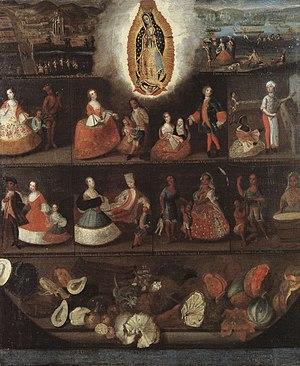
Mestizo ou mestiza est un terme utilisé historiquement en Espagne, en Amérique espagnole et aux Philippines, qui désignait à l’origine une personne d’origine européenne et amérindienne combinée, quel que soit son lieu de naissance.
Notre-Dame de Guadalupe ou Vierge de Guadalupe est, au Mexique, le nom donné à la Vierge Marie qui serait apparue, selon la tradition, à un indigène du Mexique, Juan Diego, en 1531, ainsi qu'à l'image acheiropoïète qui lui est associée. La Vierge de Guadalupe est une figure du catholicisme en Amérique latine ; sa fête, le 12 décembre rassemble toutes les nations américaines. À cette occasion, de nombreuses célébrations sont organisées dans le monde entier.